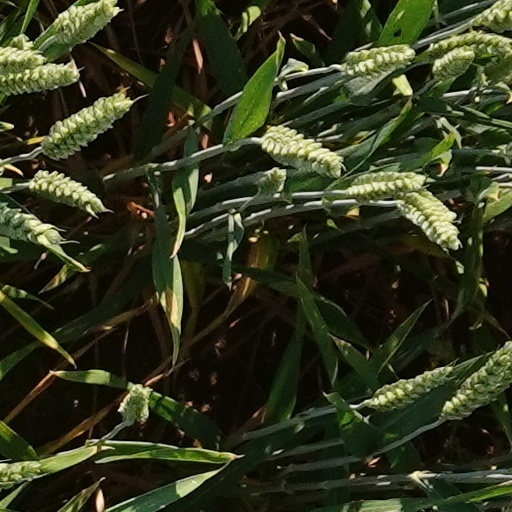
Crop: wheat